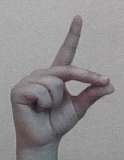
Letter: ta